Association of Moving Image Archivists

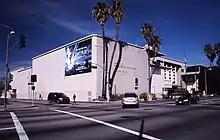
The Academy of Motion Picture Arts and Sciences's Pickford Center for Motion Picture Study, 1313 N. Vine St., Hollywood - Home to the AMIA Office

Since the late 1960s, representatives from moving image archives have recognized the value of regular meetings to exchange practical information and experiences. Over the years, this group of archivists originally known as the Film and Television Archives Advisory Committee (F/TAAC) expanded from a handful of participants to several hundred archivists from over 100 national, regional and local institutions. In 1990, the name of the group was changed to the Association of Moving Image Archivists. In 1991, AMIA voted to formalize as an individual-based member-based professional association, the only one of its kind in the moving image archival field. Although AMIA's office is based in the US, its membership is now drawn from across the world.